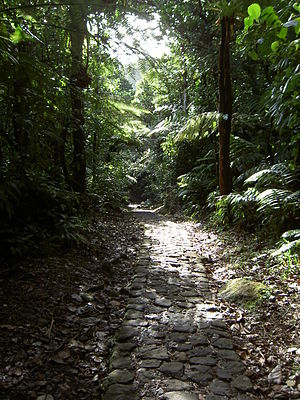
Parc national de la Guadeloupe
Parc national de la Guadeloupe eller Nationalpark Guadeloupe er en nationalpark i Guadeloupe, der er et fransk oversøisk departement på Leeward Islands i de Små Antiller i den østlige del af Caribien region. Det marine naturreservat Réserve Naturelle du Grand Cul-de-Sac Marin støder op til parken og administreres sammen med denne. Tilsammen danner de to beskyttede områder Guadeloupe Archipelag biosfærereservat.